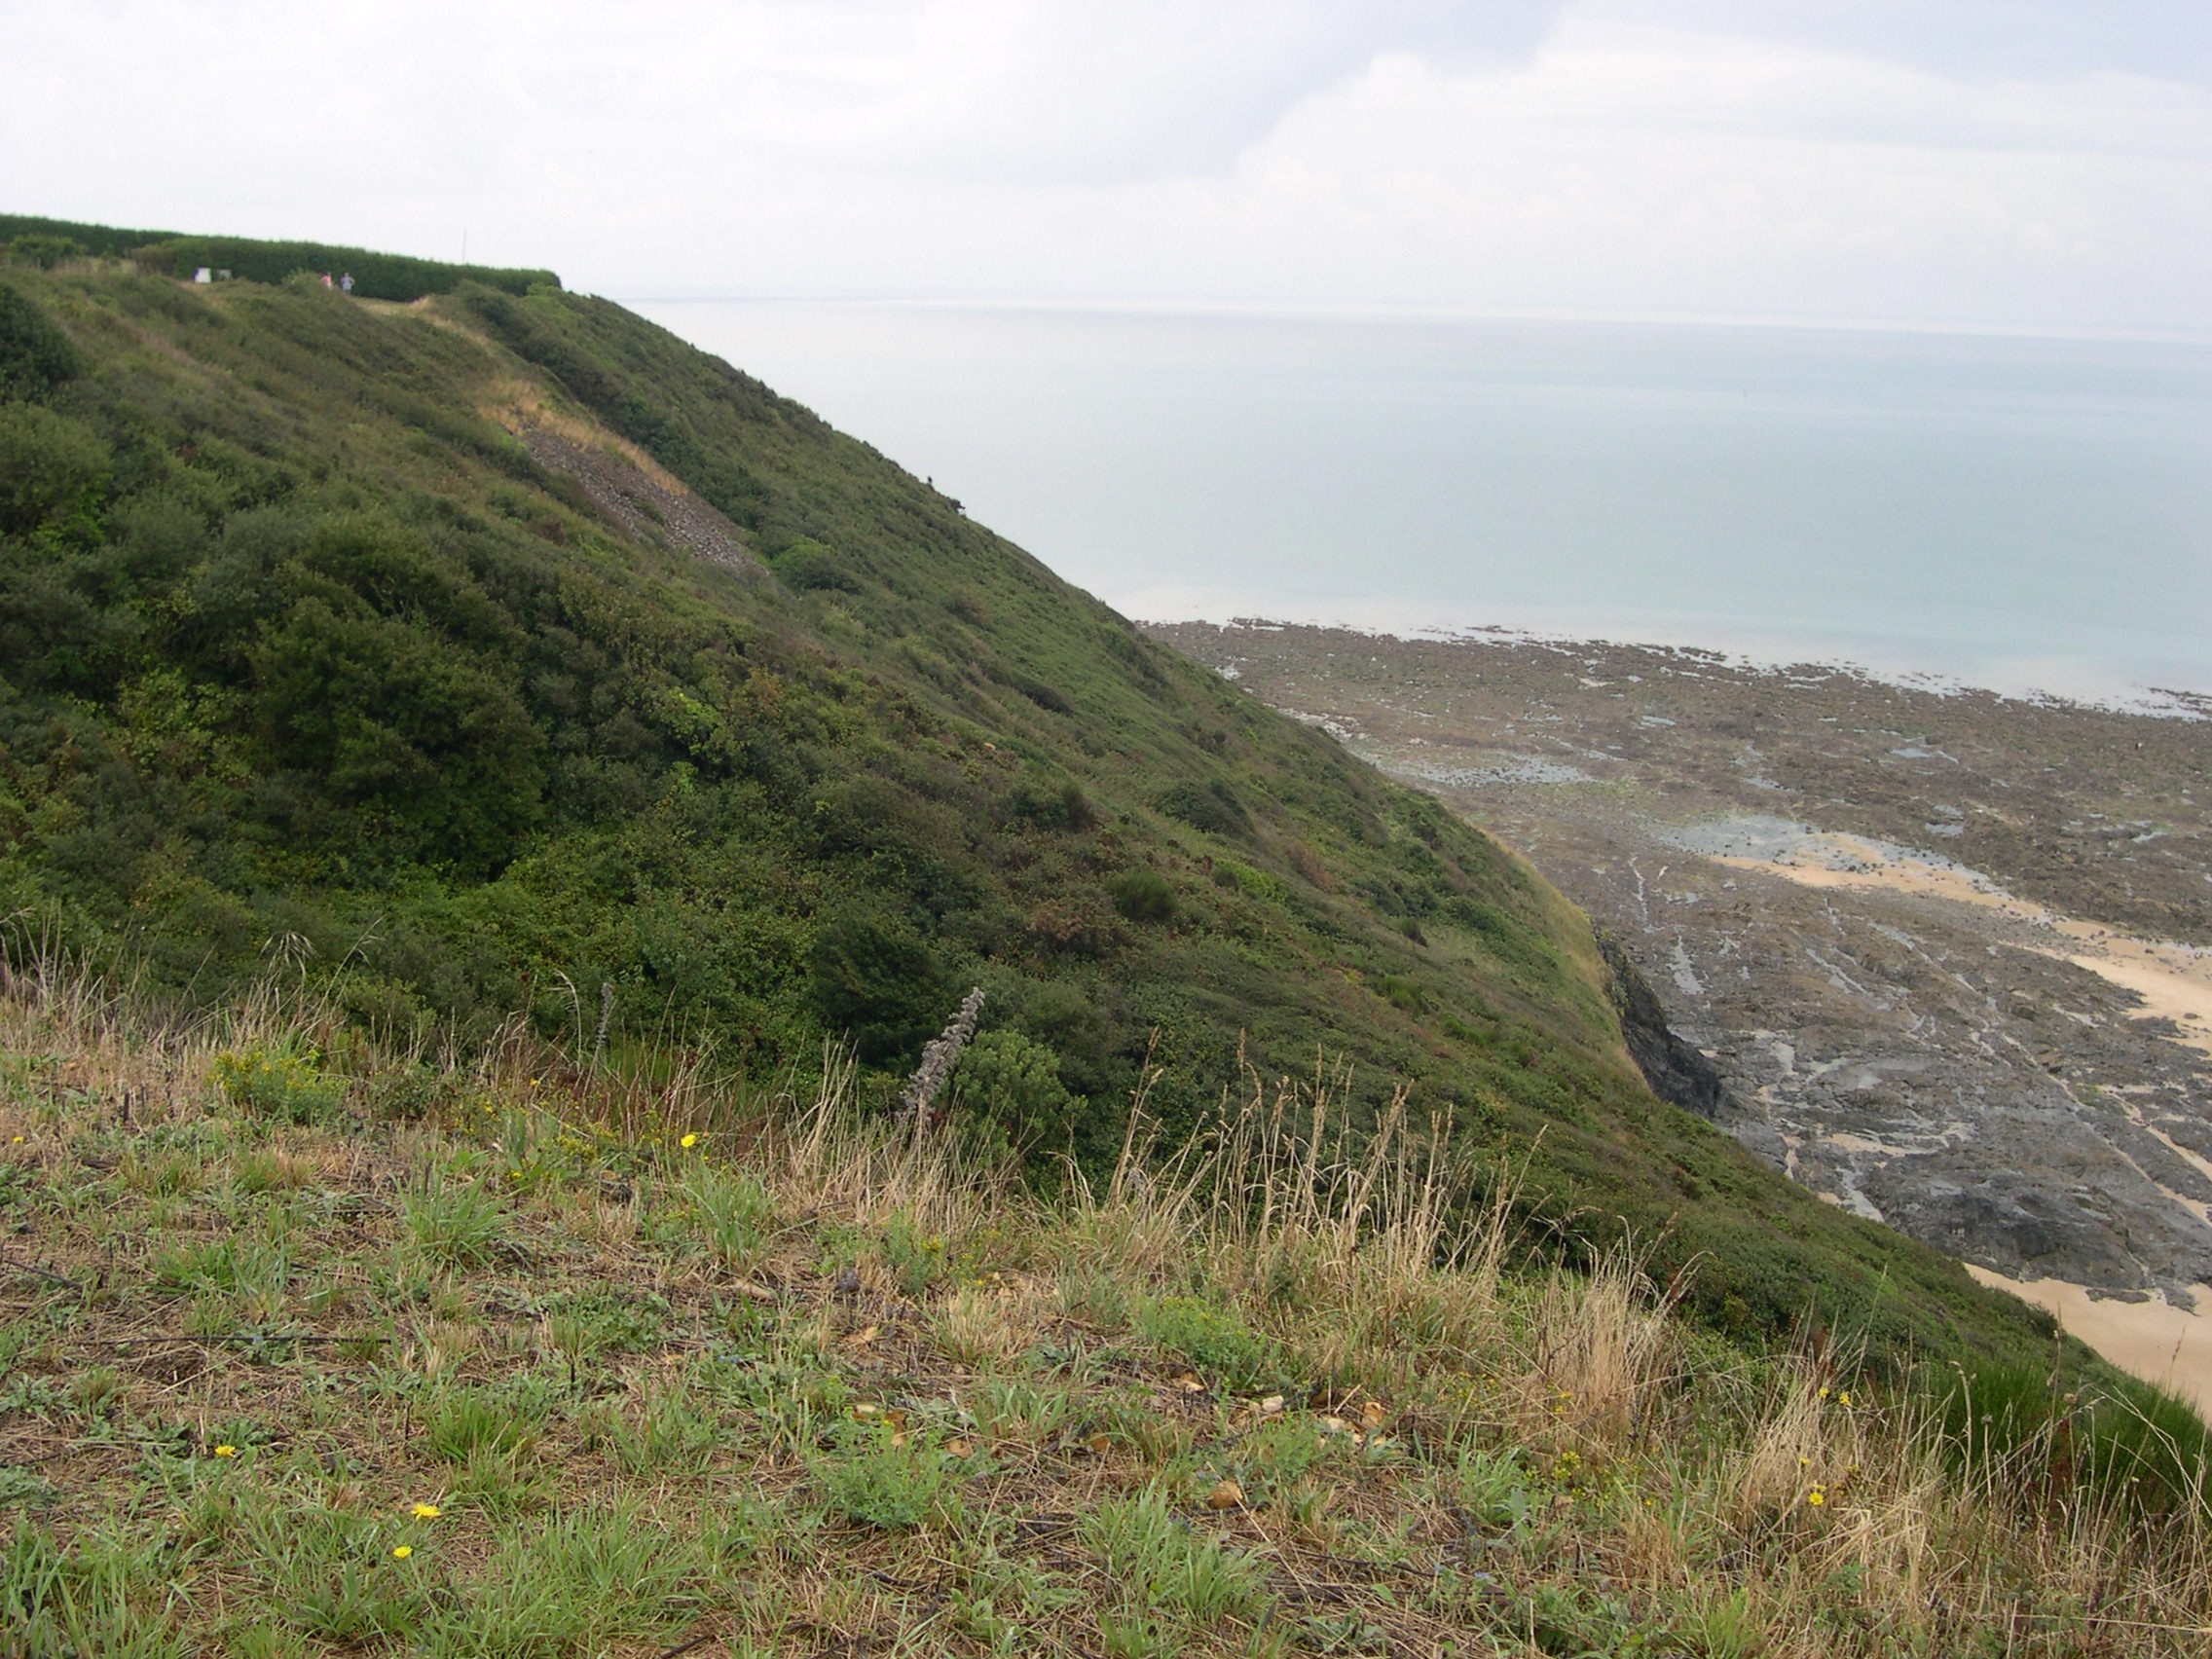
sea, coast, walking, mountain, trail, meadow, hill, lake, adventure, mountain range, cliff, seaside, seascape, holiday, reservoir, highland, terrain, ridge, geology, grassland, plateau, st, fell, loch, ecosystem, cape, landform, geographical feature, mountainous landforms, val rie in caux